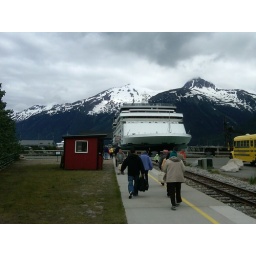
Picture of our ship the Statendam in front of a snowcapped mountain in the port of Skagway, Alaska